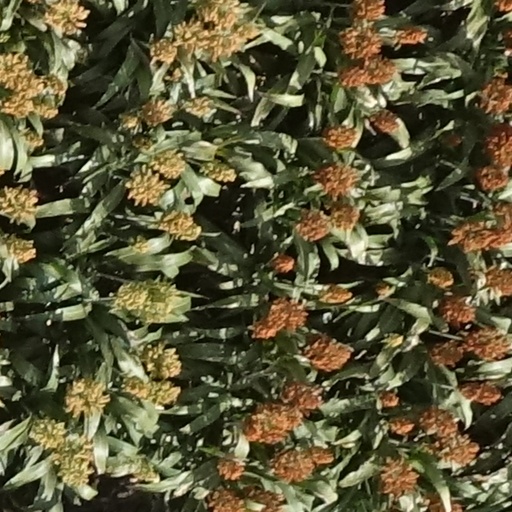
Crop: sorghum